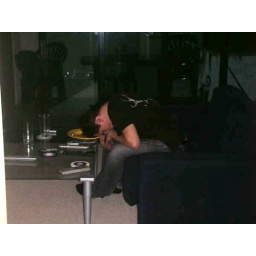
the end of the boys night, alseep in my plate